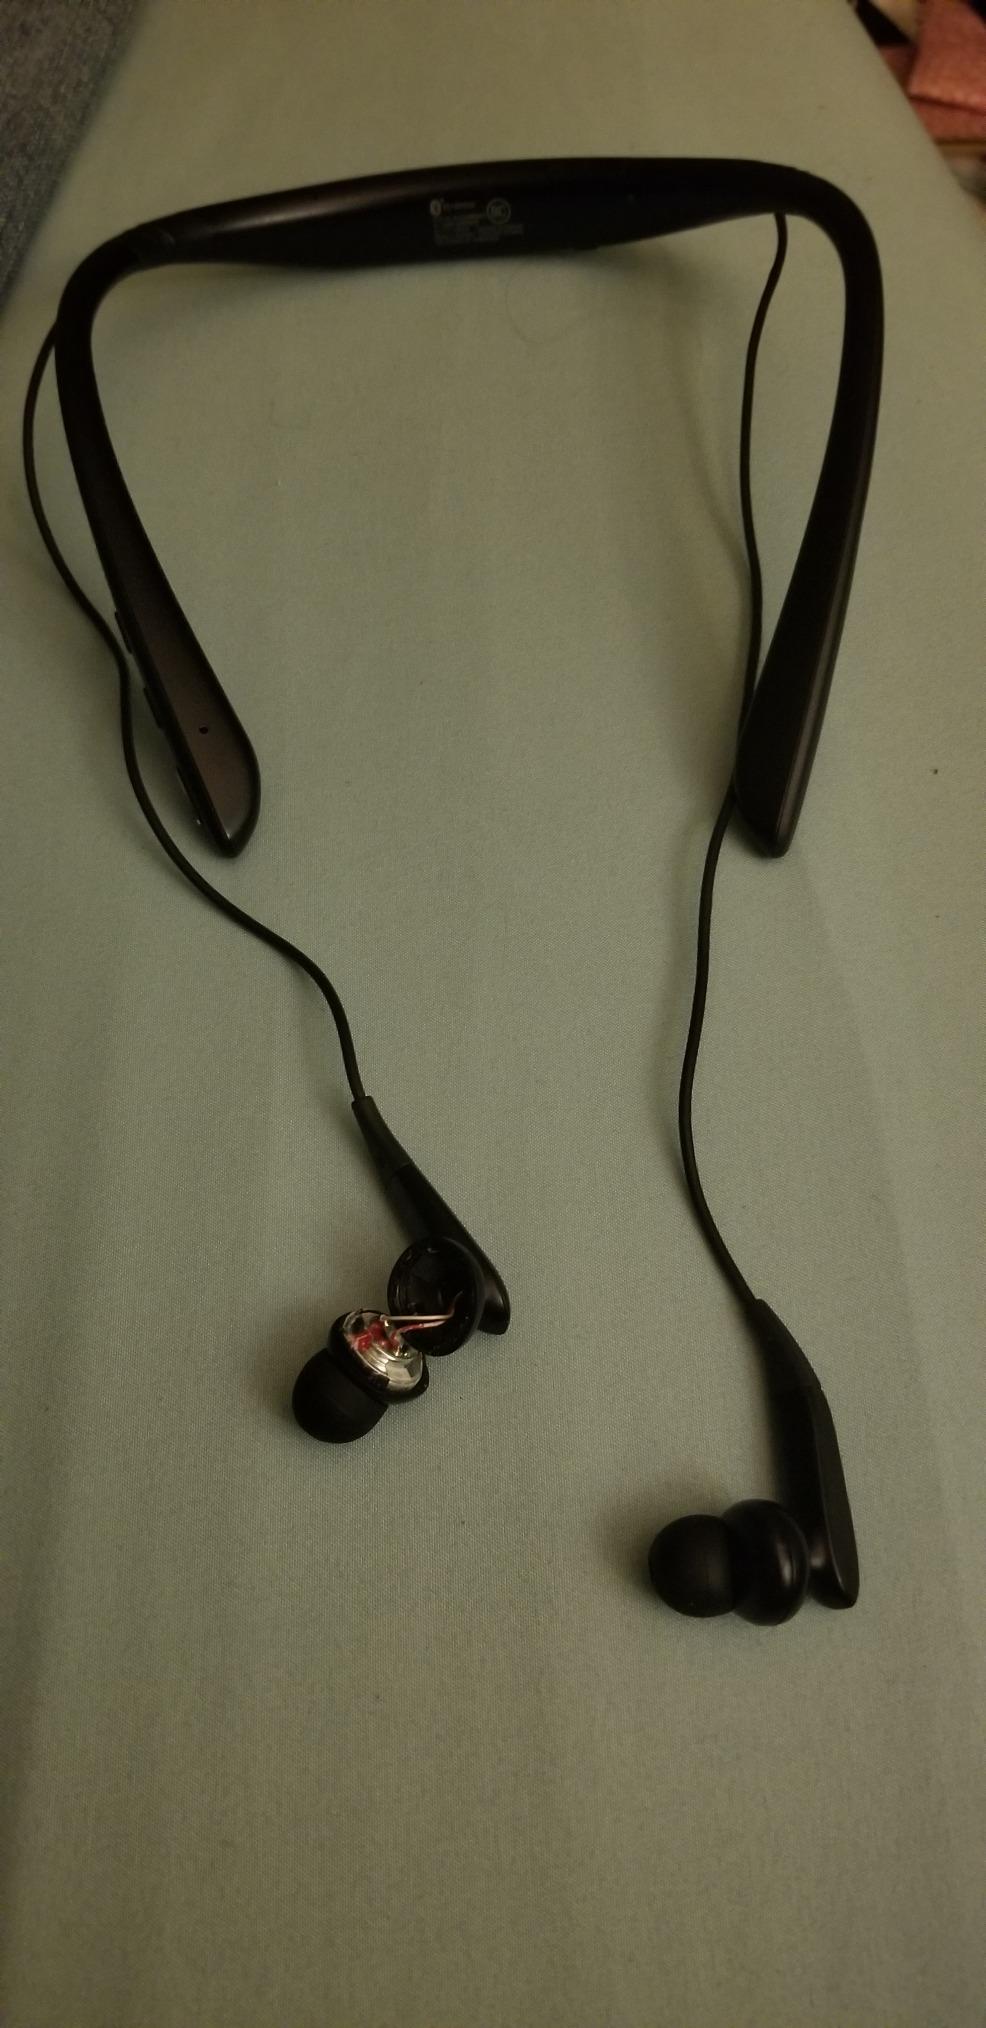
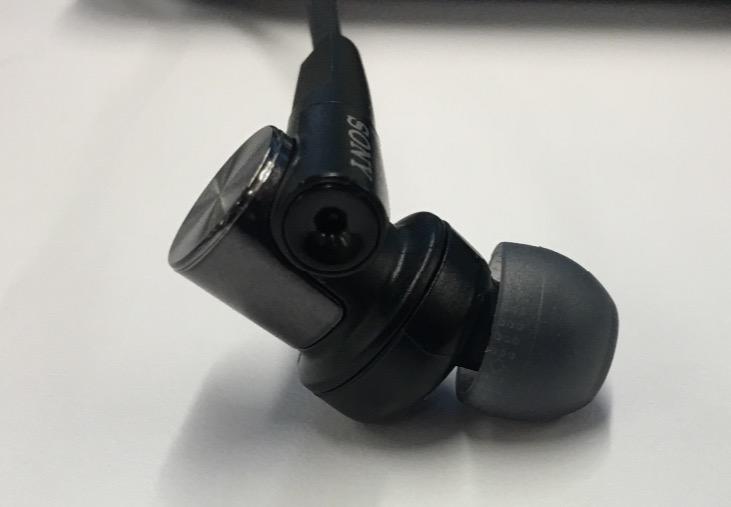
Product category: headphones
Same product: no